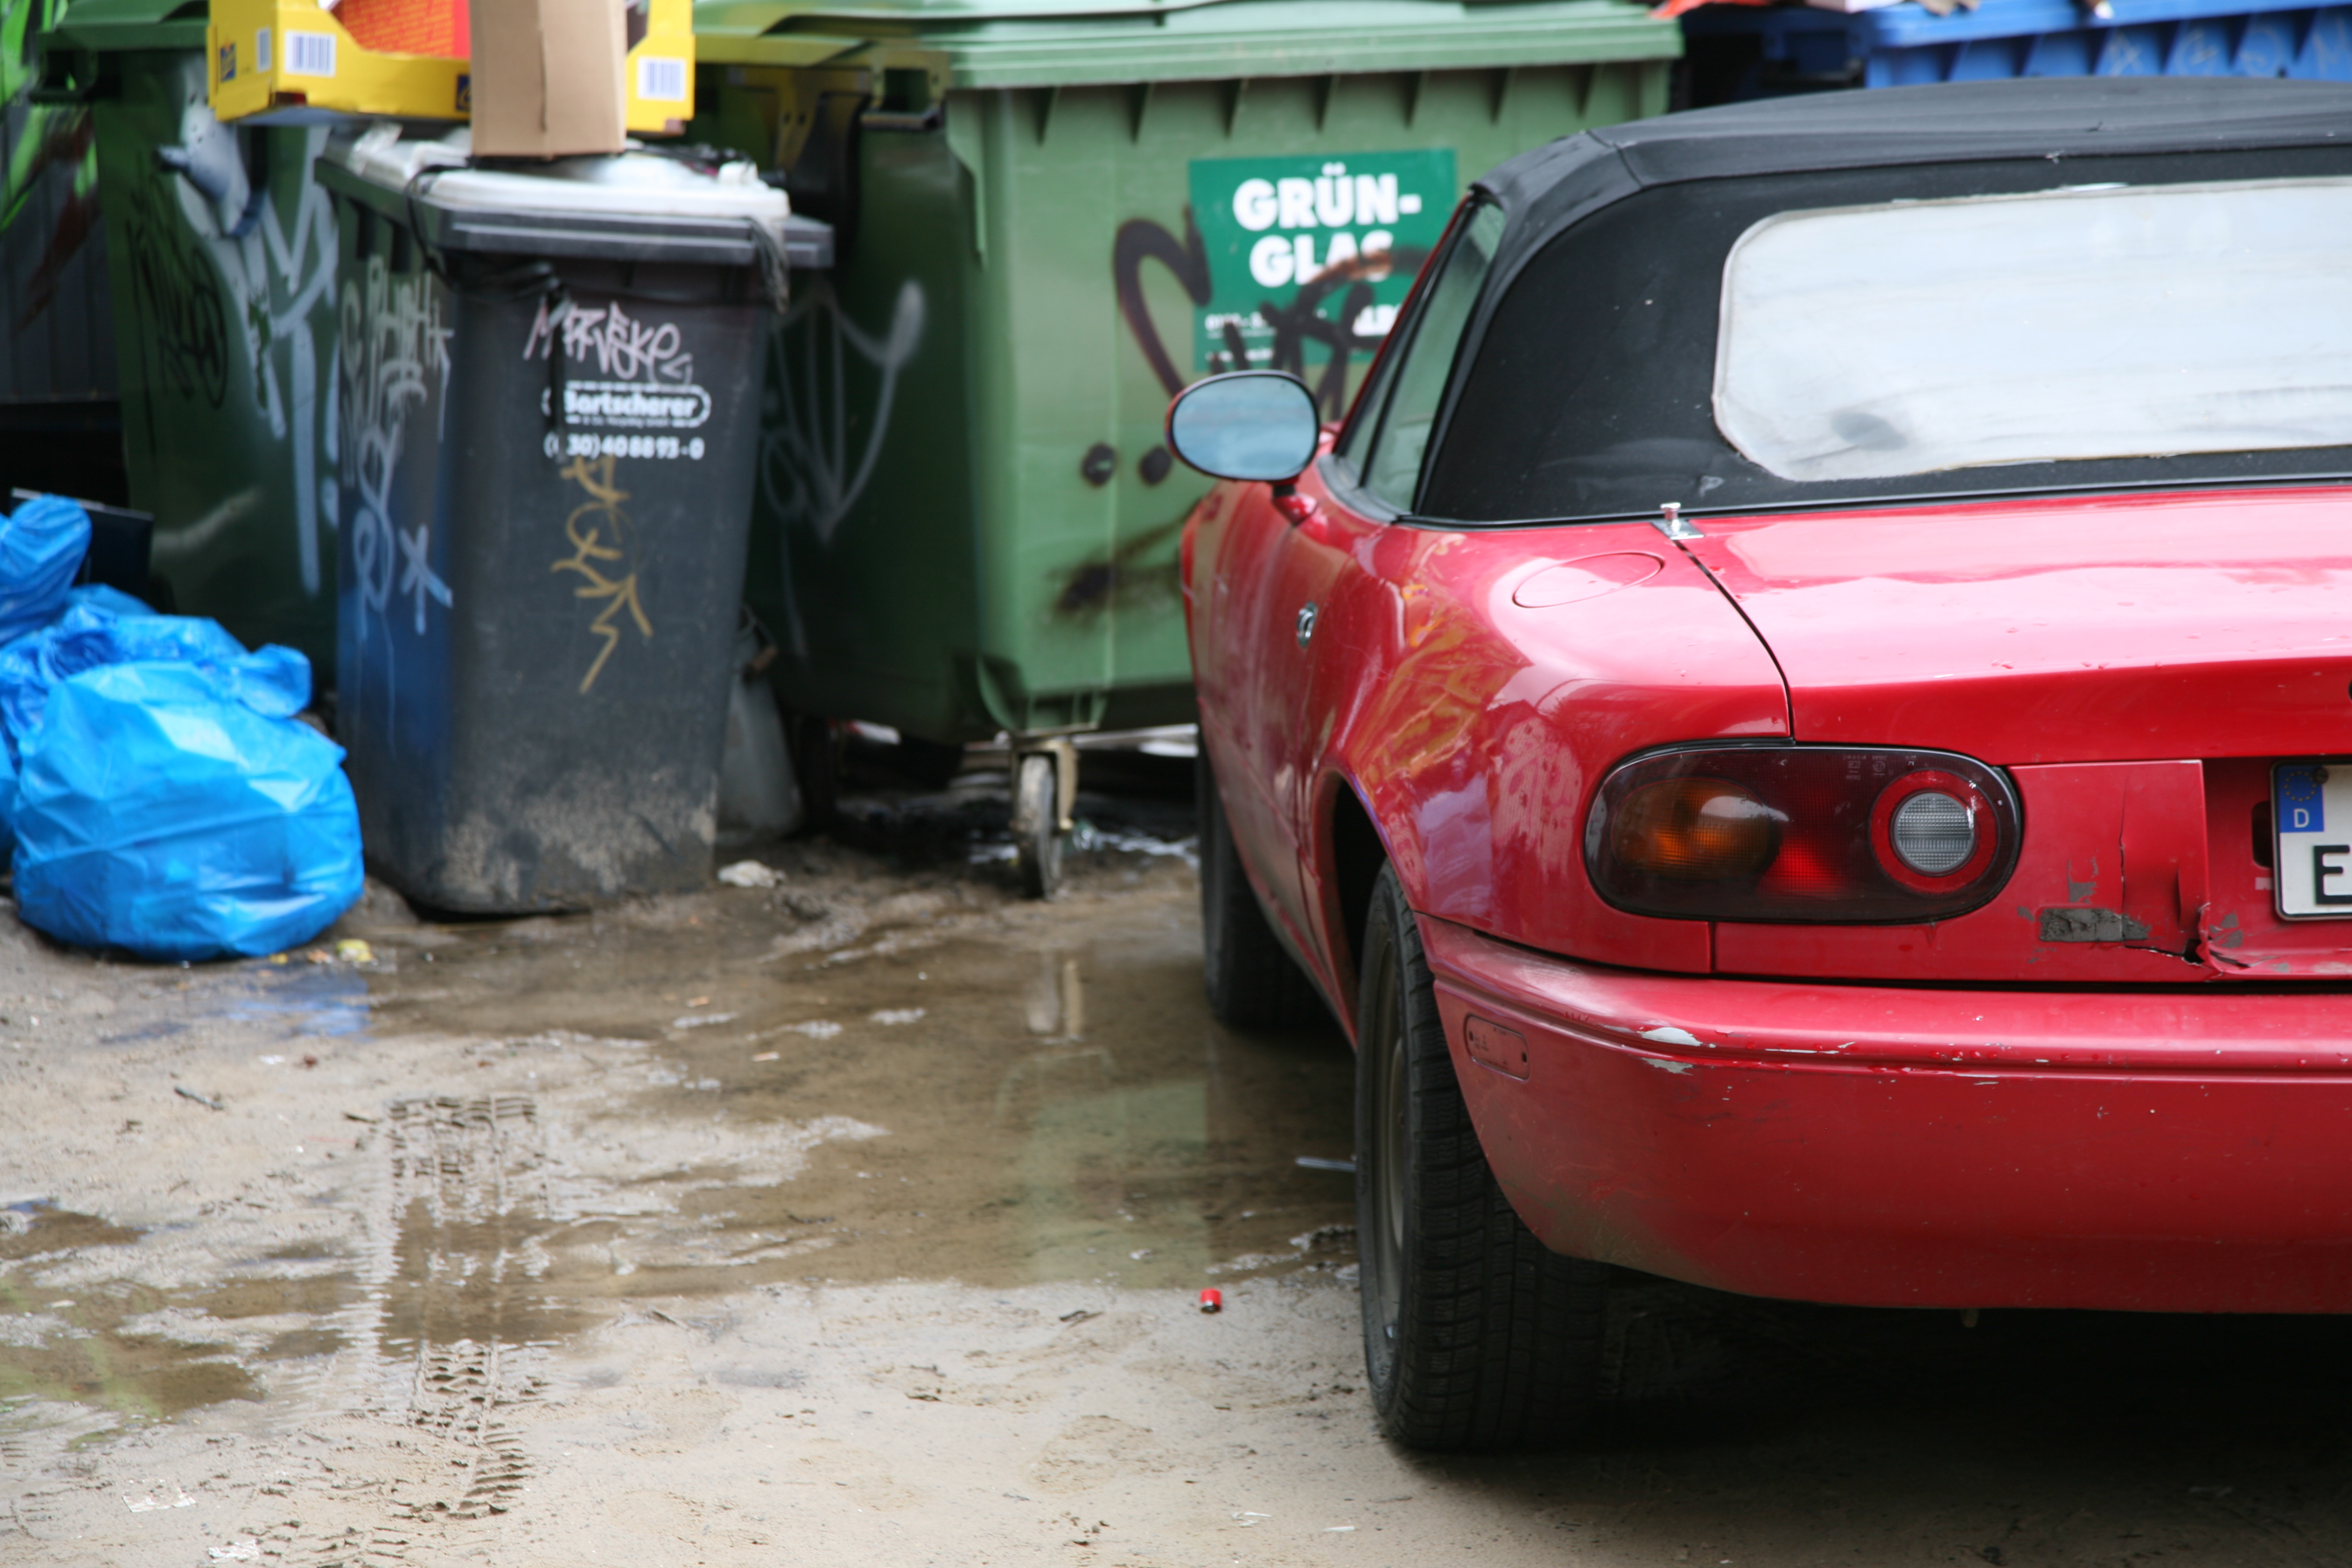
car, vehicle, sports car, germany, deutschland, allemagne, berlin, mitte, garbage, miata, mx5, kunsthaus, tacheles, poubelle, madza, kunsthaustacheles, mull, automobile make